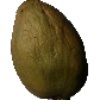
Label: Papaya 1